Canadian women in the world wars

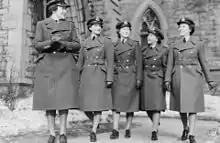
Members of the Royal Canadian Air Force Women's Division, 1941

In June 1941, the Canadian Women's Army Corps (CWAC) was established. The women who enlisted took over